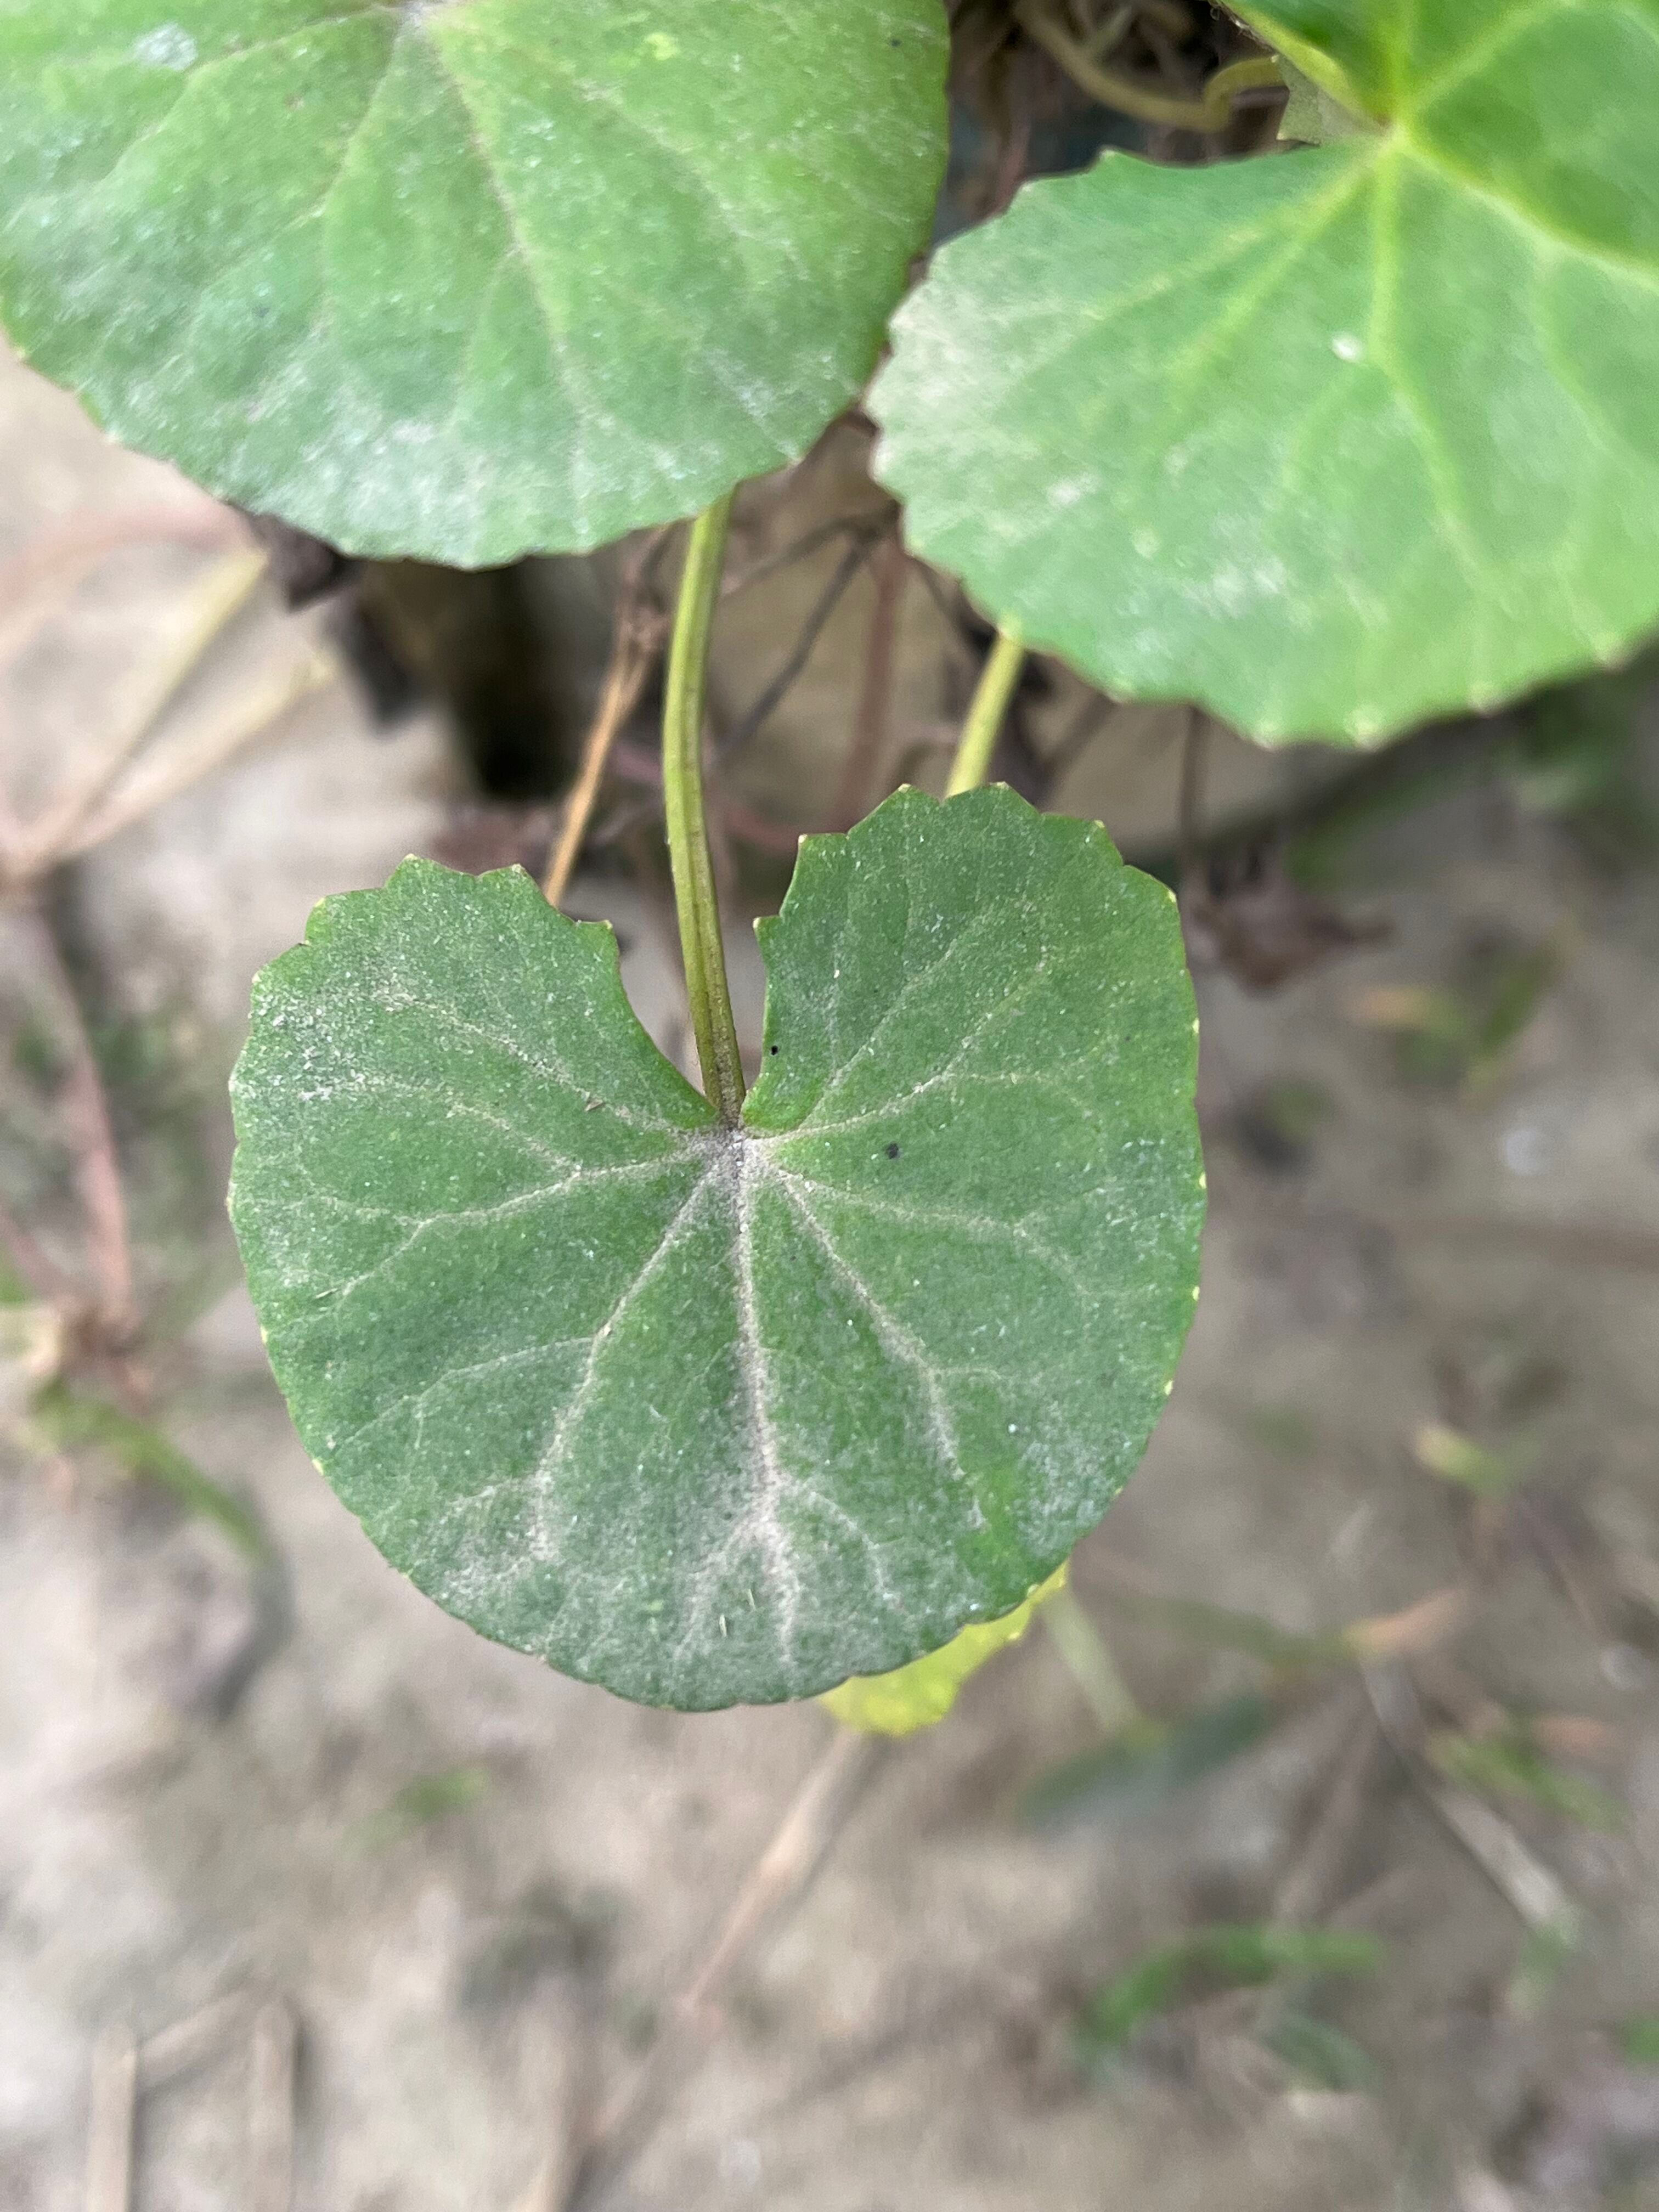
Plant species: centella-asiatica